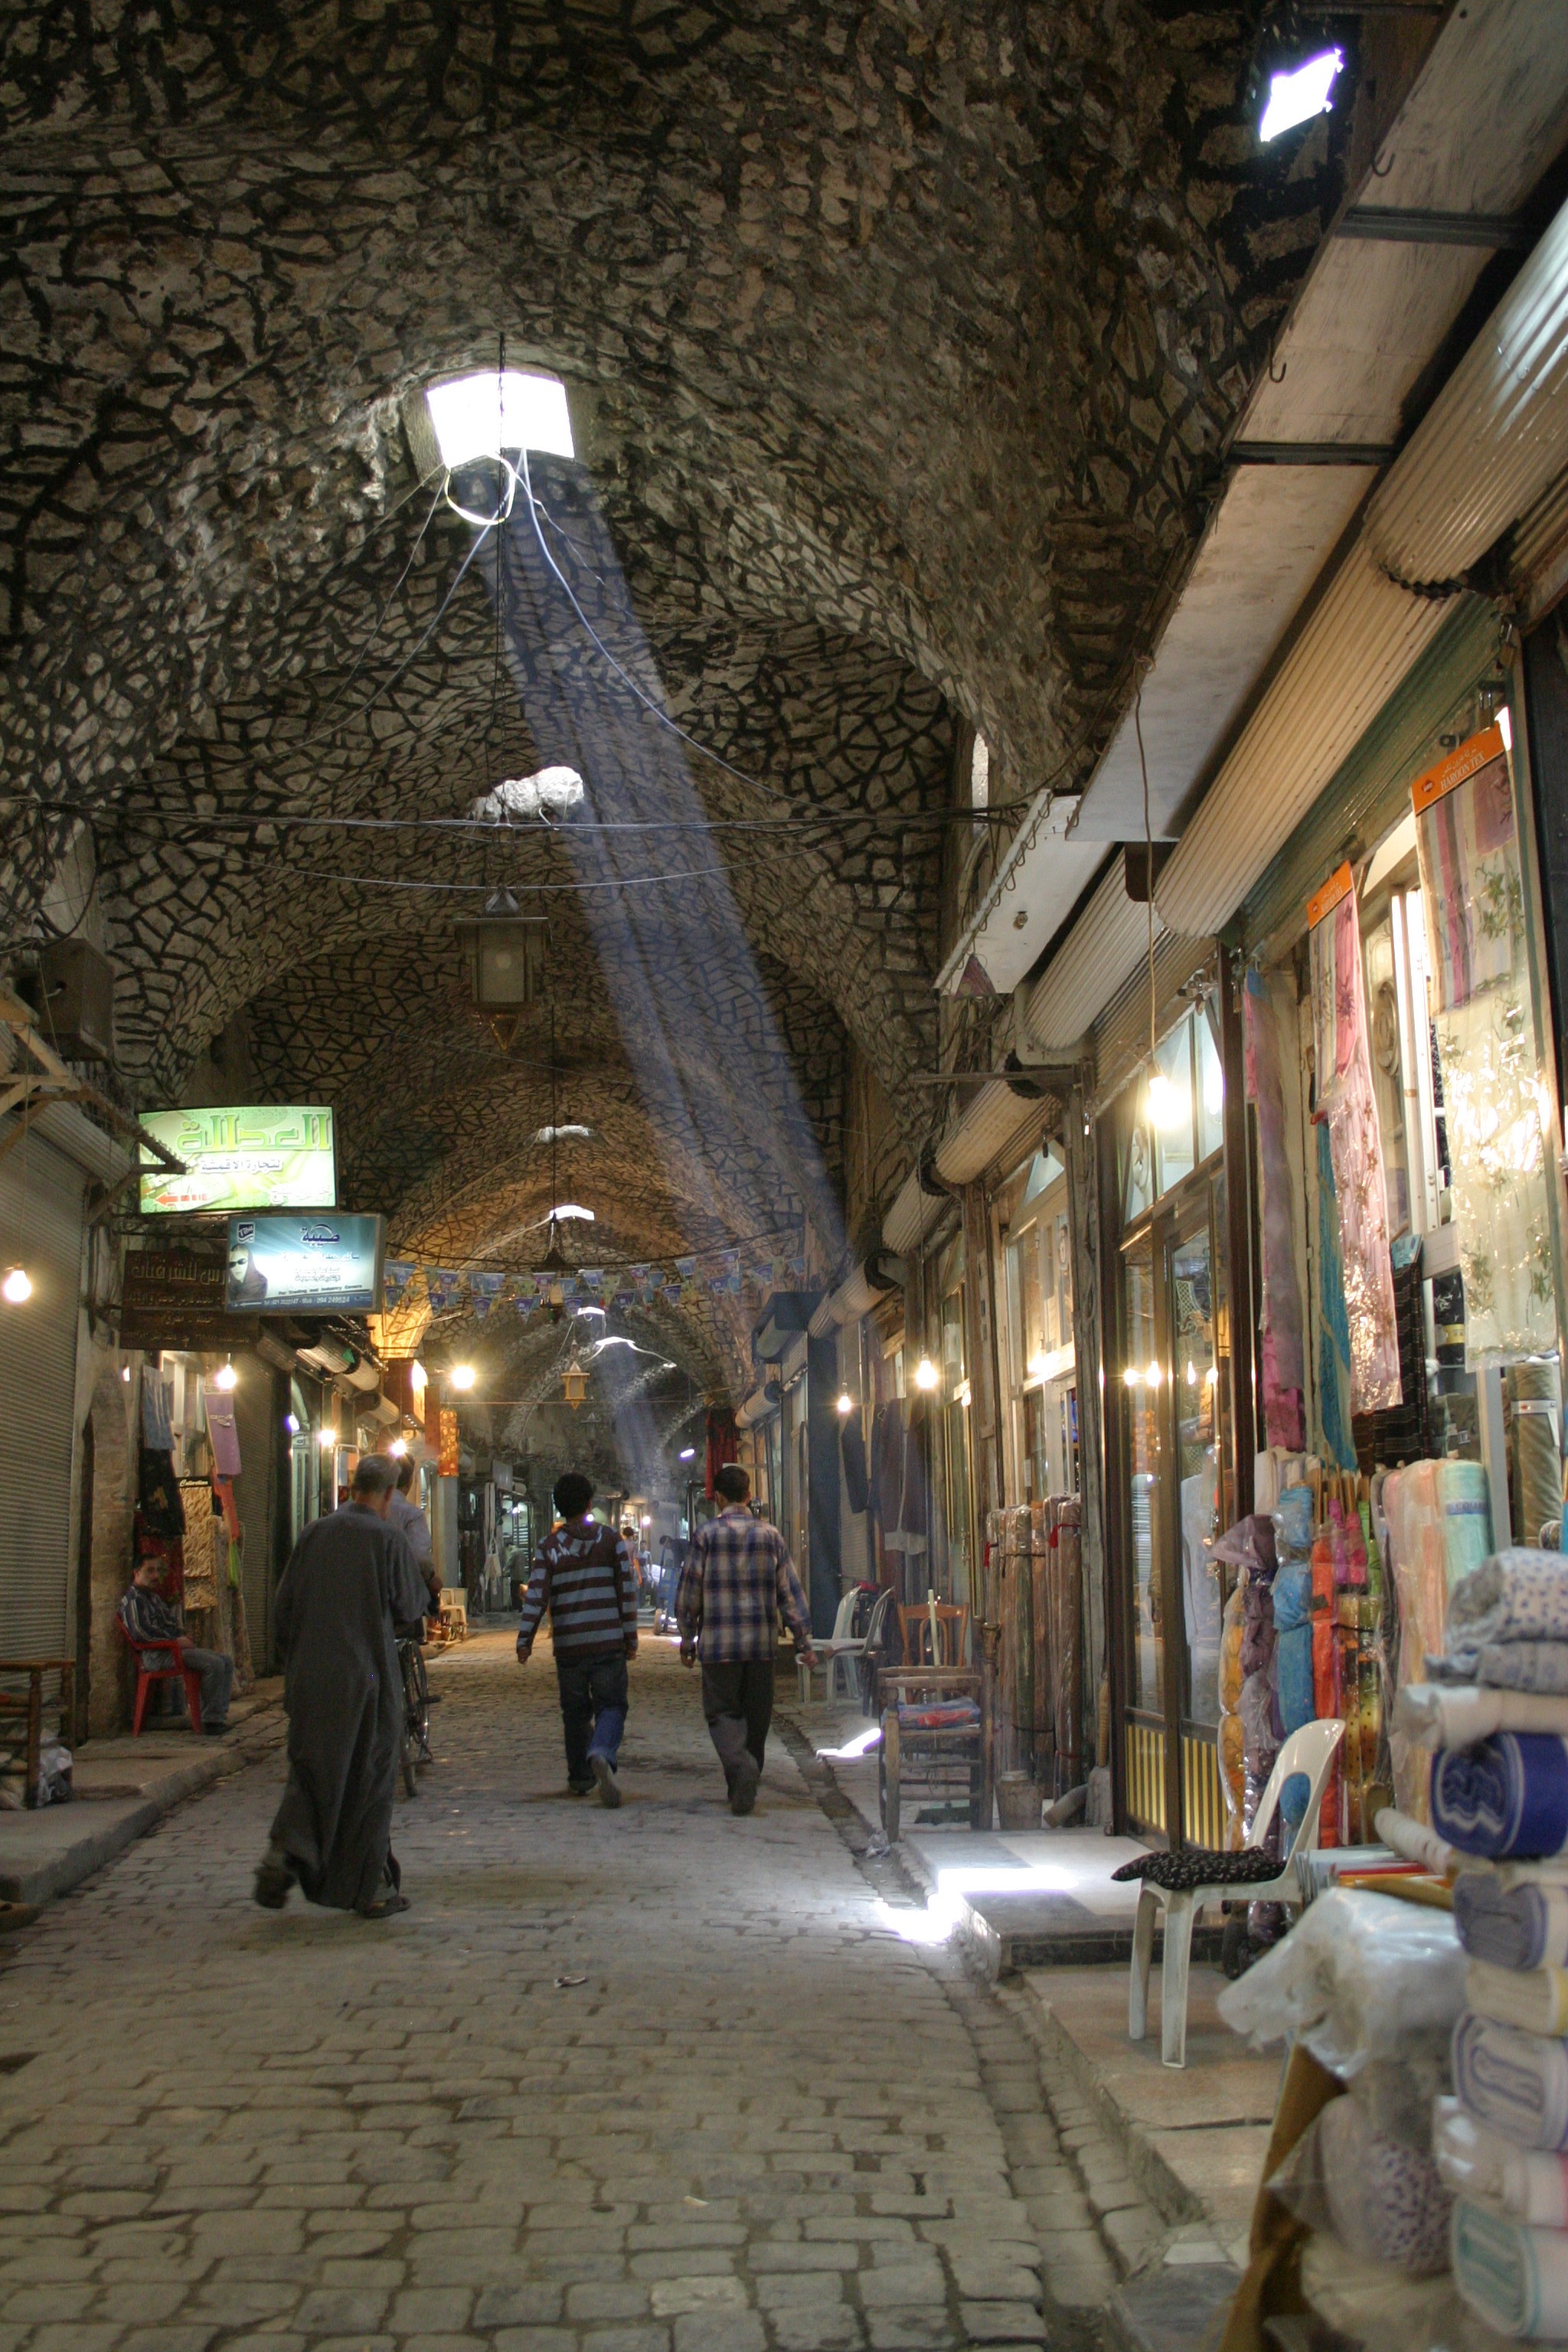
light, road, street, ray, town, alley, city, downtown, bazaar, market, public space, infrastructure, arcade, urban area, human settlement